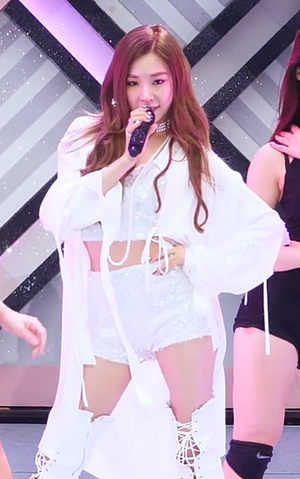
I Just Wanna Dance est le premier EP de la chanteuse coréano-américaine Tiffany. Il est sorti le 11 mai 2016 sous le label SM Entertainment.